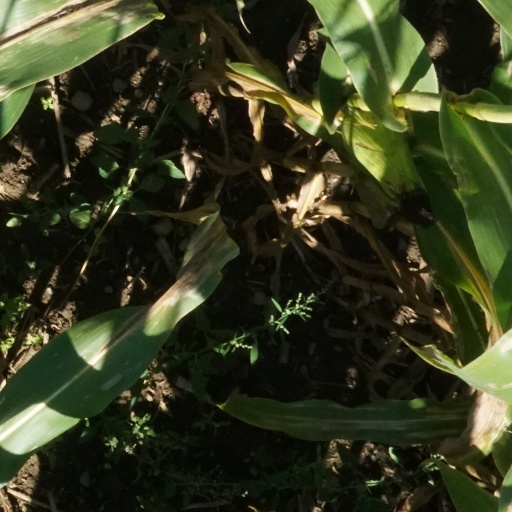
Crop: maize; corn